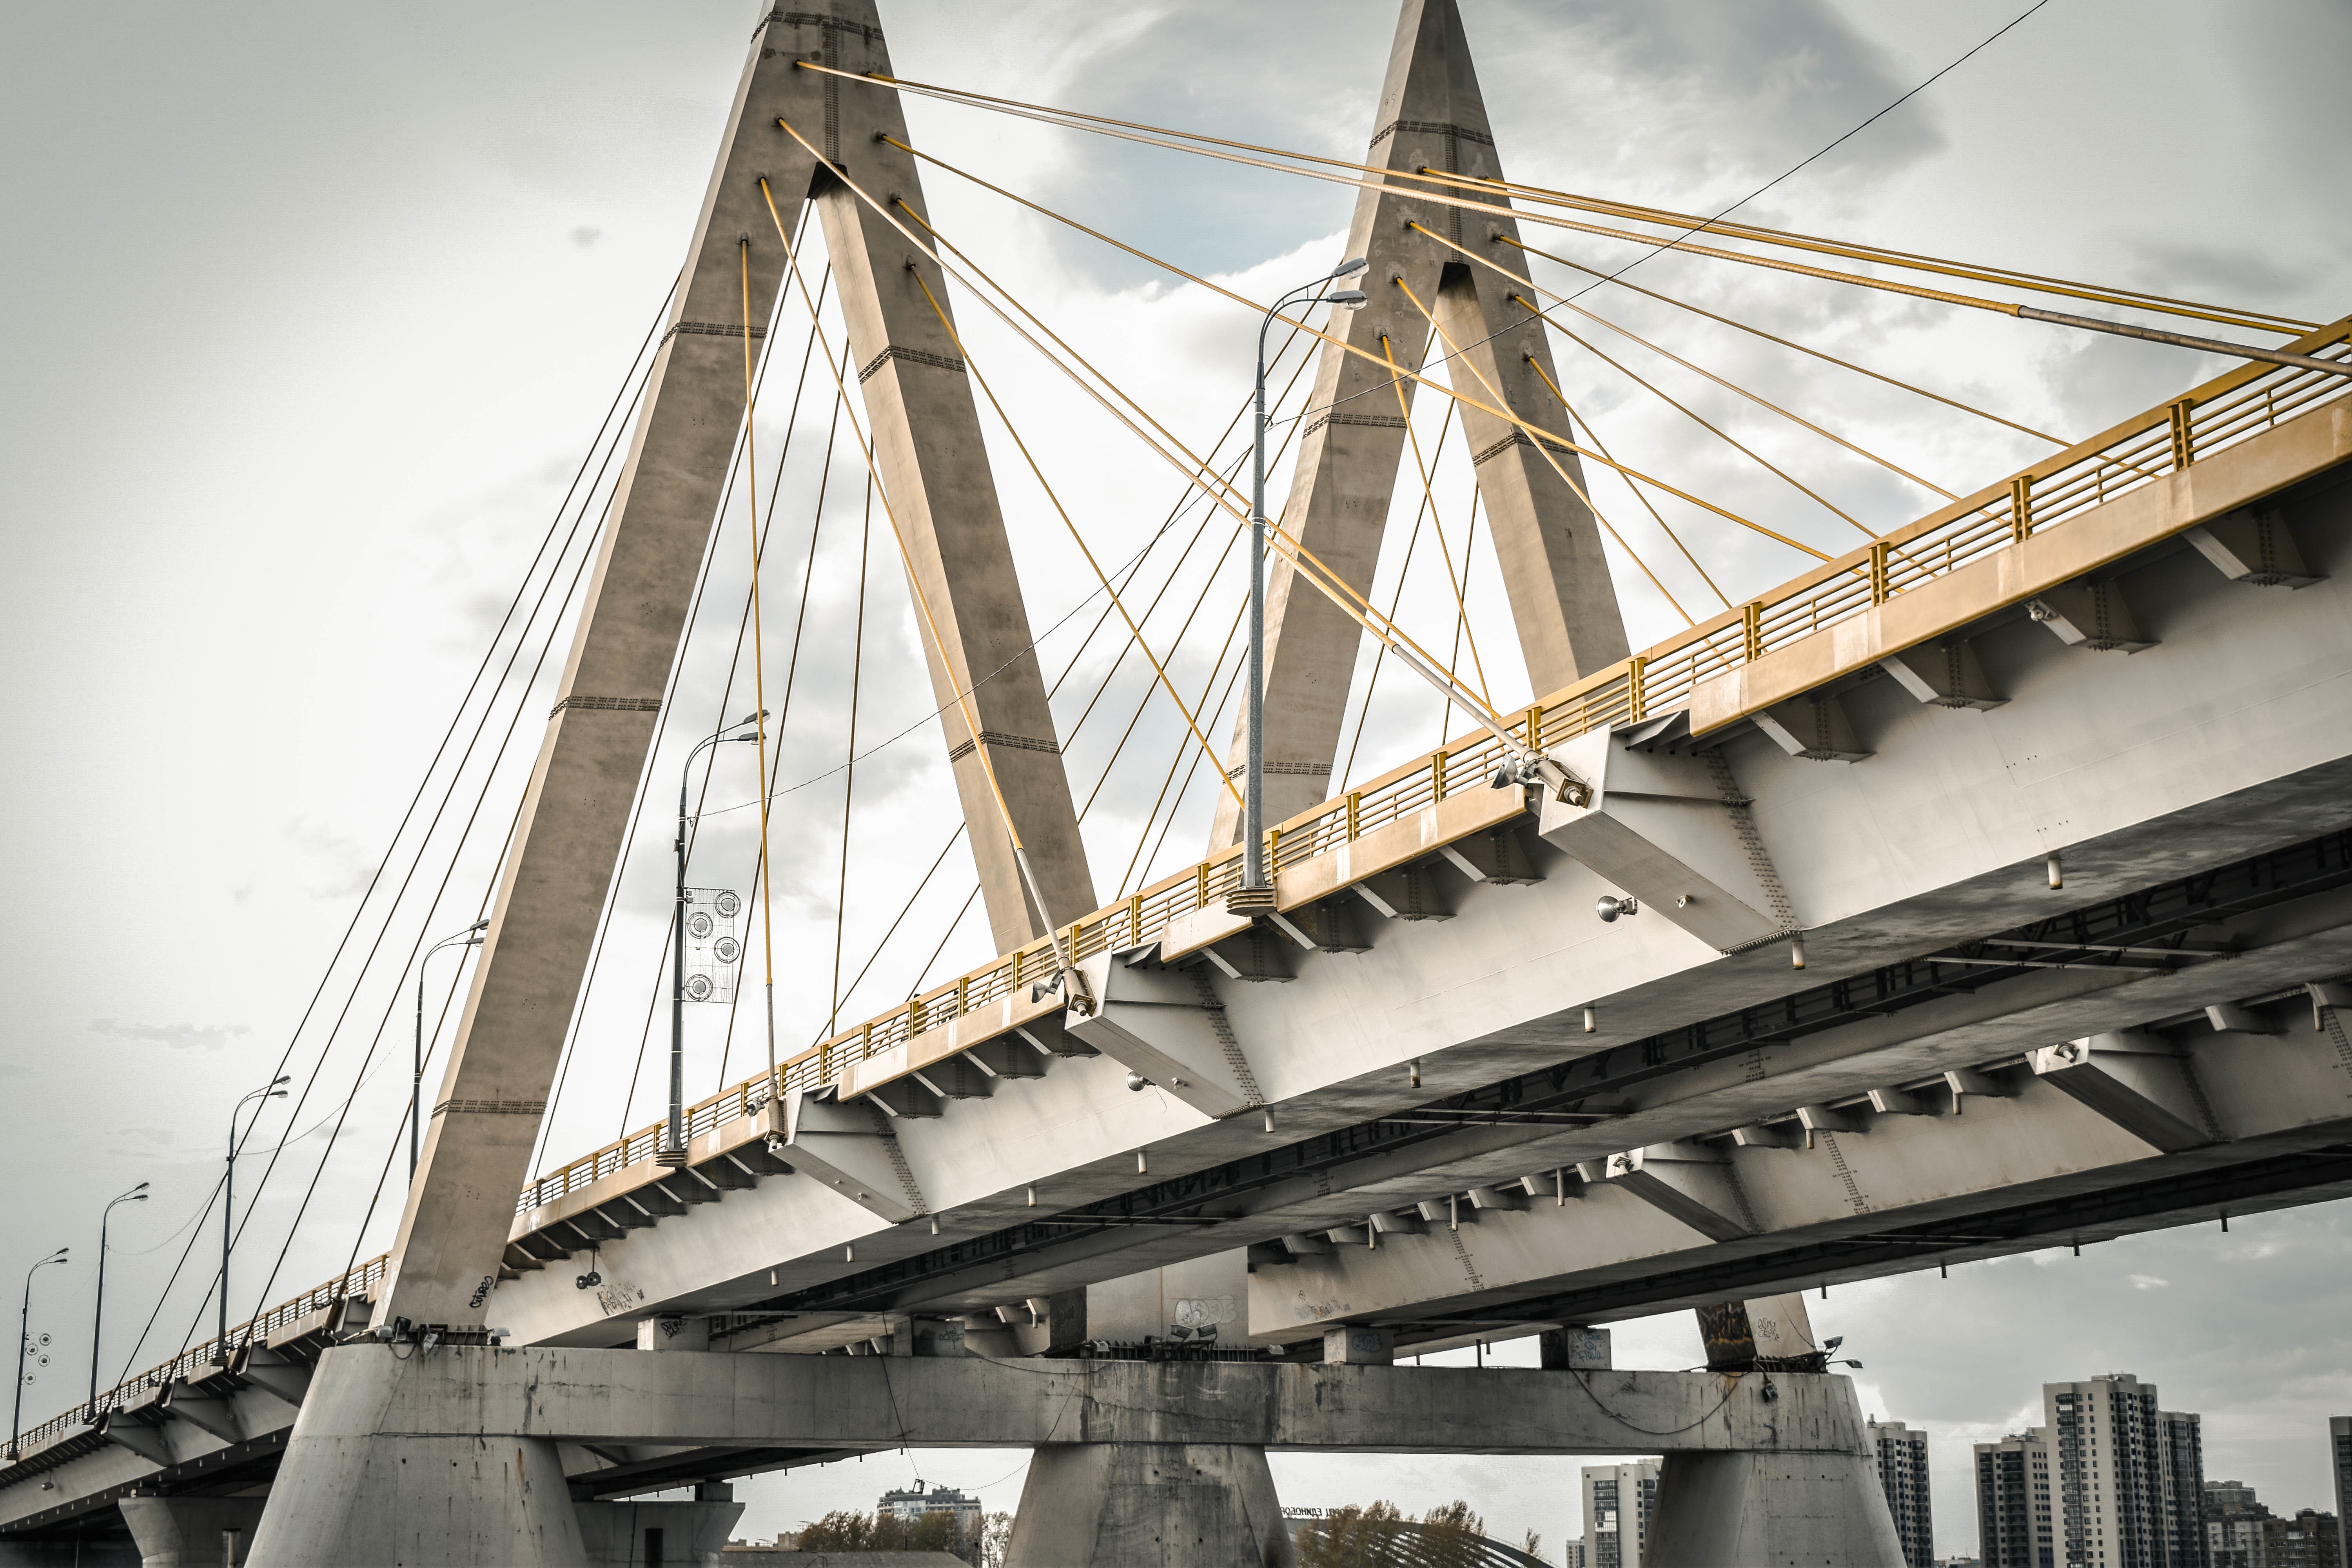
bridge, overpass, cable stayed bridge, truss bridge, skyway, nonbuilding structure, girder bridge